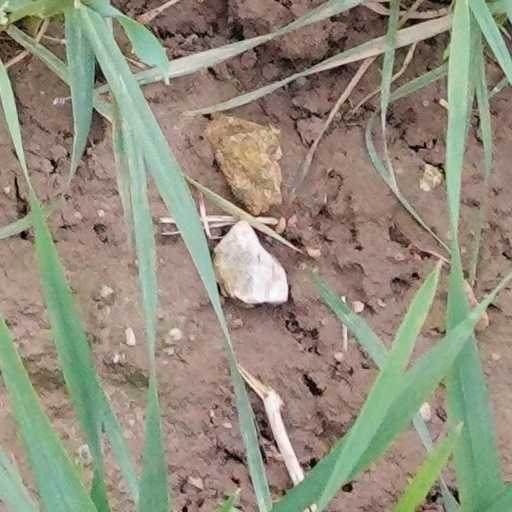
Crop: wheat